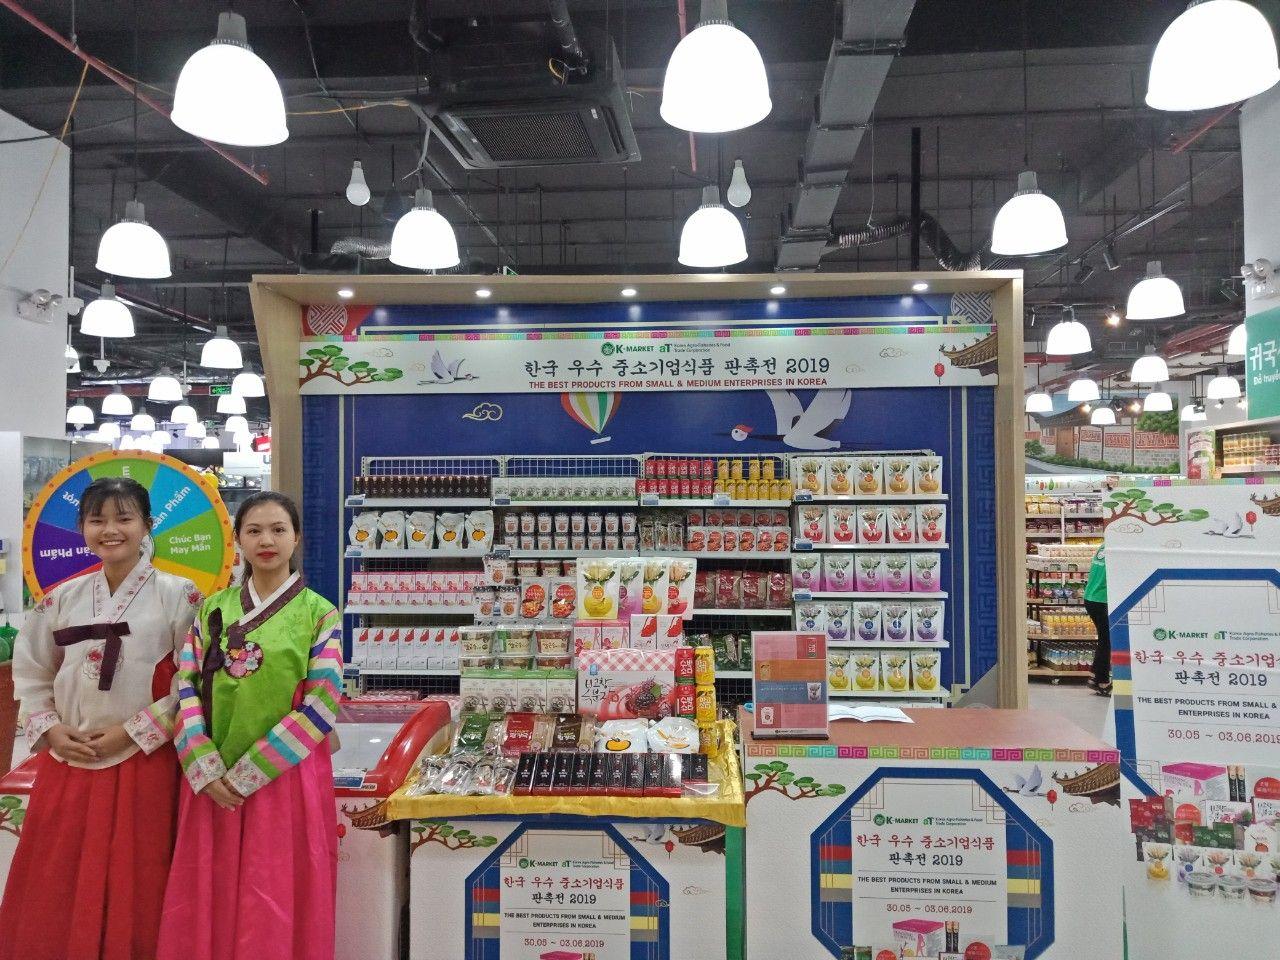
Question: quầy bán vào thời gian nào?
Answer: từ ngày 30 tháng 5 đến ngày 3 tháng 6 năm 2019